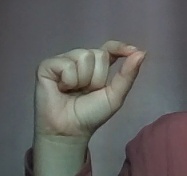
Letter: fa